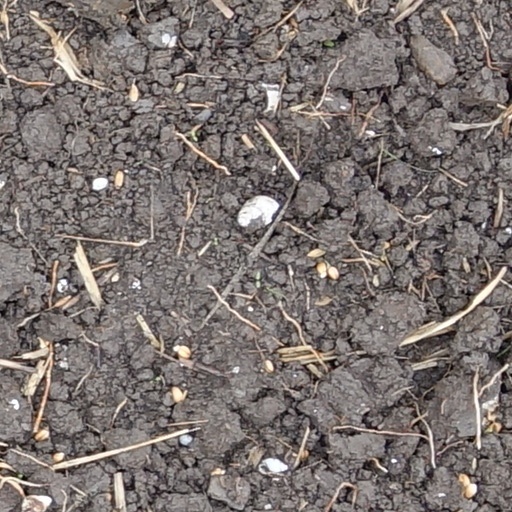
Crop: wheat